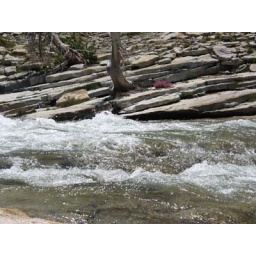
Lots of flowers in cracks between granite, like this bit of pink next to tree.